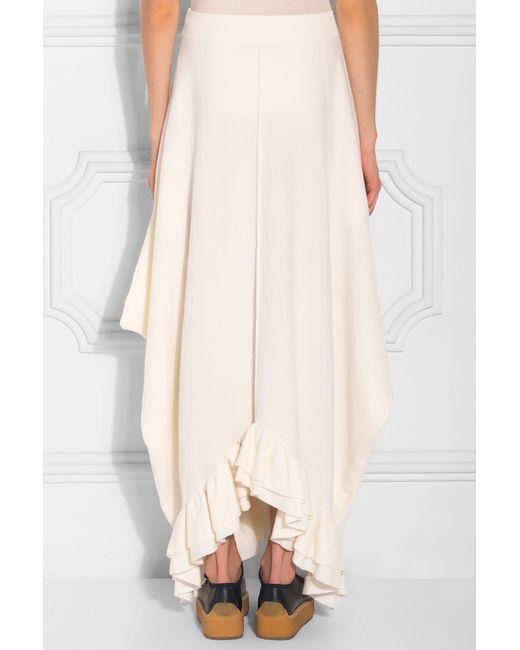
Maxirock aus Seidenkrepp mit Rüschen Blush